Sephardic Jews

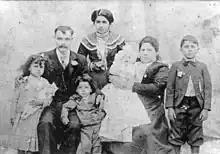
Sephardi family from Misiones Province, Argentina, circa 1900.

Sephardic Jews, also known as Sephardi Jews or Sephardim, and rarely as Iberian Peninsular Jews, are a Jewish diaspora population associated with the historic Jewish communities of the Iberian Peninsula (Spain and Portugal) and their descendants. The term "Sephardic" comes from "Sepharad", the Hebrew word for Iberia. These communities flourished for centuries in Iberia until they were expelled in the late 15th century. Over time, "Sephardic" has also come to refer more broadly to Jews, particularly in the Middle East and North Africa, who adopted Sephardic religious customs and legal traditions, often due to the influence of exiles. In some cases, Ashkenazi Jews who settled in Sephardic communities and adopted their liturgy are also included under this term. Today, Sephardic Jews form a major component of world Jewry, with the largest population living in Israel.